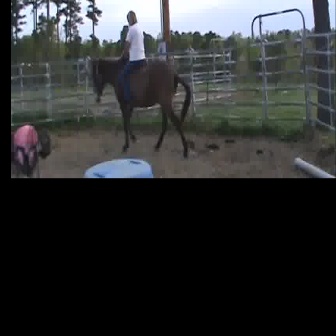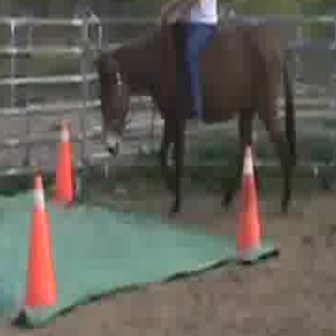
  Please identify the target specified by the bounding box [90,58,191,158] in the first image and locate it in the second image. Return the coordinates in [x_min,y_min,x_max,y_max] format.
Answer: [91,9,297,216]